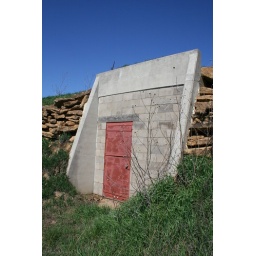
door in the hill